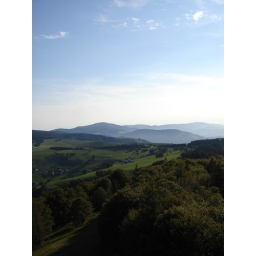
View from a lookout tower over black forest.